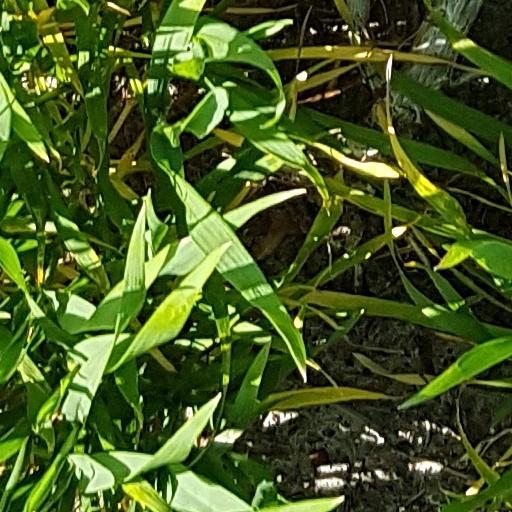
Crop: wheat